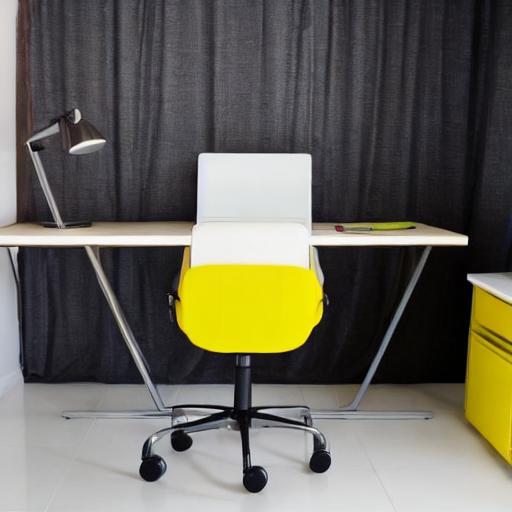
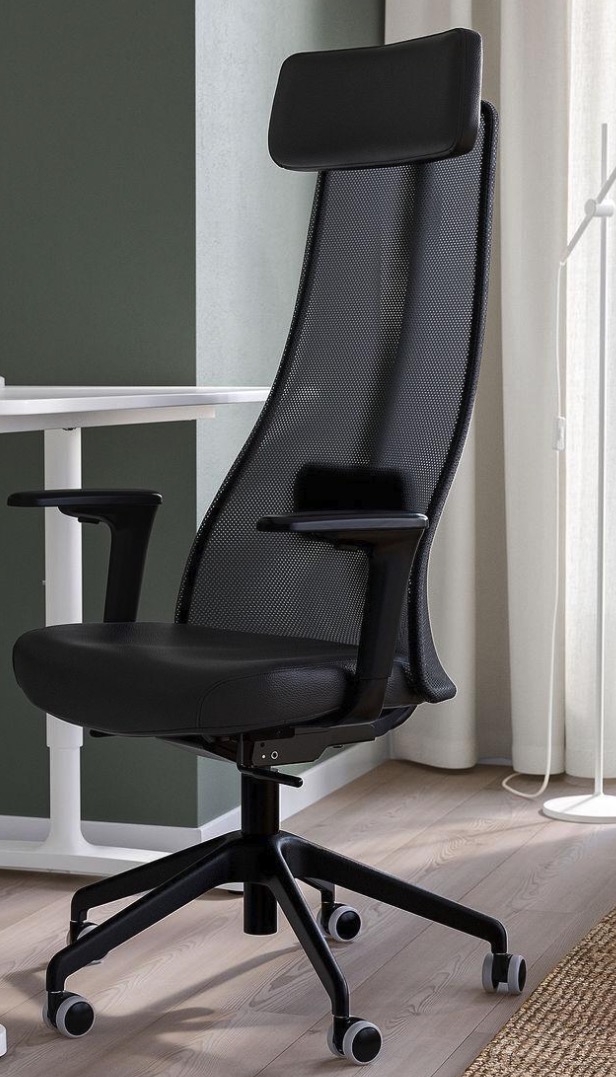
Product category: items_chair
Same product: no